2010 NBA All-Star Game

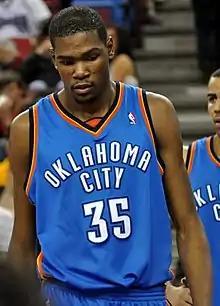
Kevin Durant repeated as champion in the 2010 H–O–R–S–E Competition.

A H–O–R–S–E Competition, which was contested for the first time last year as an exhibition event before the All-Star Saturday Night, is now part of the All-Star Saturday Night events. The objective of this competition is to accrue as few of the five letters as possible. Players are given a "letter" every time they fail to duplicate a shot of another player. Each player is given 24 seconds to make or duplicate a shot—dunking is prohibited. Each player who fails to duplicate five shots is eliminated from the competition. An NBA referee is assigned to rule whether the shot is performed properly.